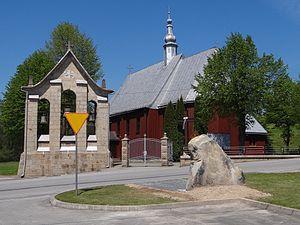
Żurowa est une localité polonaise de la gmina de Szerzyny, située dans le powiat de Tarnów en voïvodie de Petite-Pologne.